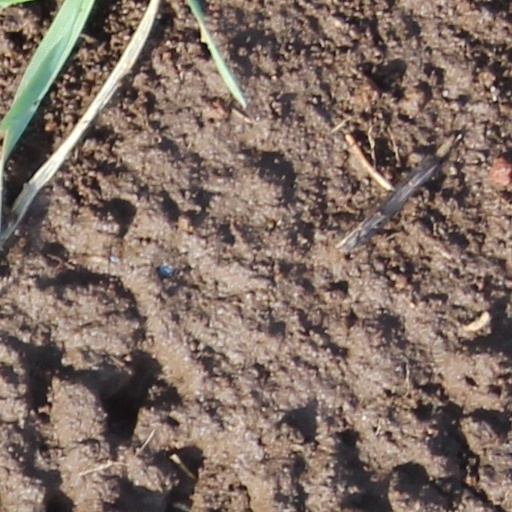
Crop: wheat